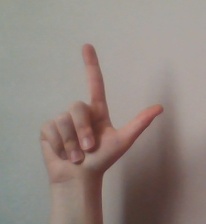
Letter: laam